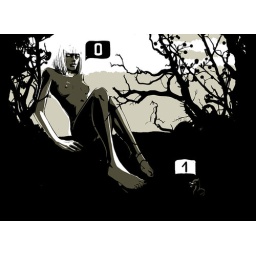
An unexpected little duck in a dark forest